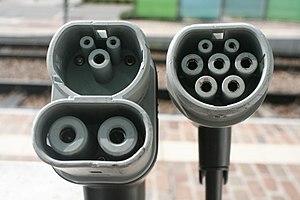
Le système de charge combiné est un système pour la recharge rapide en courant continu des véhicules électriques. Celui ci utilise un connecteur qui réutilise la géométrie du connecteur de charge en courant alternatif, lui ajoutant deux pins de puissance.